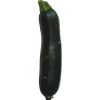
Label: dark_zucchini